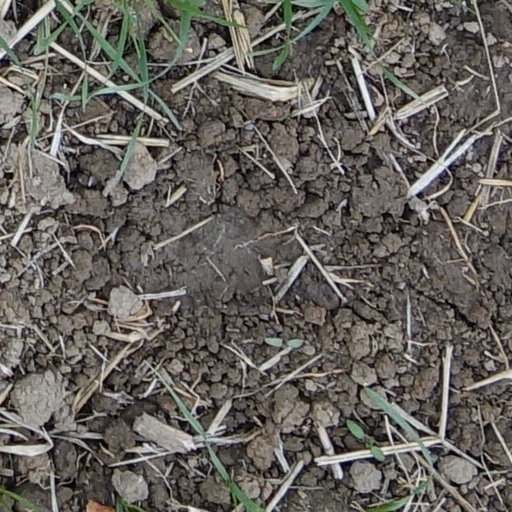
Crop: wheat